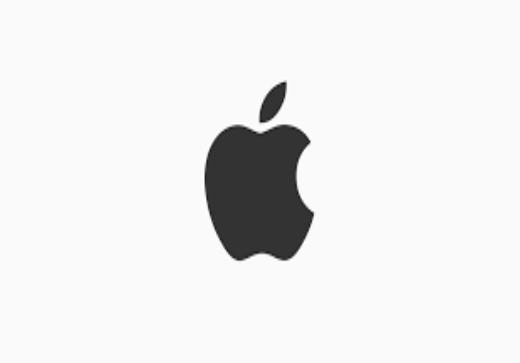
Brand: iPhone-1
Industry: Electronic